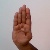
The image shows a hand gesture representing the letter 'B' in Indian Sign Language.